Radical 211

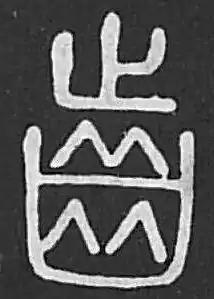
radical 211 in the Shuowen Dictionary

Radical 211 meaning "teeth" is the only one of the 214 Kangxi radicals that is composed of 15 strokes.